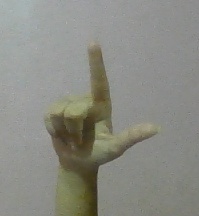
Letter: laam